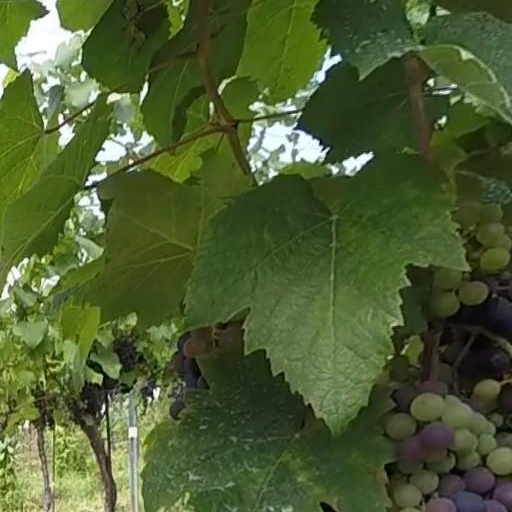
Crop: grape